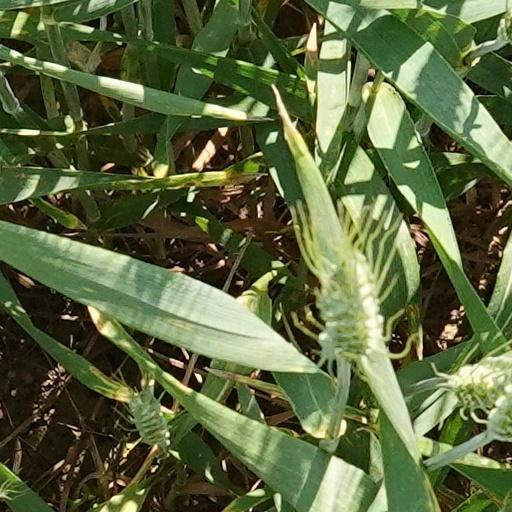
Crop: wheat